History of smallpox in Mexico

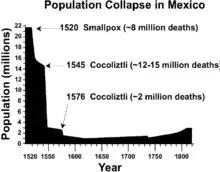
Collapse of population in Mexico during the 16th century, attributed to repeated epidemics of smallpox and "cocoliztli".

Mexico's native population was one of the first to experience a smallpox epidemic, where many succumbed to the disease. In 1520, the first wave of smallpox killed 5–8 million people. From 1545 to 1576, up to 17 million people died from smallpox. This large amount of deaths in the second wave are thought to be the result of hemorrhagic fevers. An article recounts in Spanish texts, "The pestilence of measles and smallpox was so severe and cruel that more than one-fourth of the Indian people in all the land died--and this loss had the effect of hastening the end of the fighting because there died a great quantity of men and warriors and many lords and captains and valiant men against whom we would have had to fight and deal with as enemies, and miraculously Our Lord killed them and removed them from before us." Although the native people of Mexico had no previous contact with smallpox, these Spanish texts showed that the Spanish population was familiar with the disease and the mortality that resulted from it.